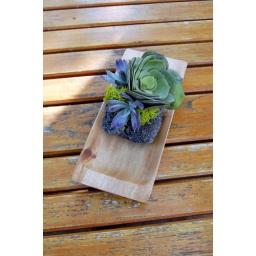
succulents &amp;amp; moss attached to a rock and sitting in a wooden tray. different &amp;amp; beautiful